Meat thermometer

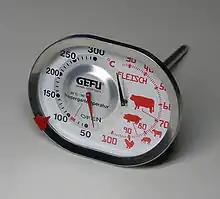
A meat thermometer with various cooking temperatures denoted for various meat types

The probe can be inserted into the meat before starting cooking, and cooking continued until the desired internal temperature is reached. Alternatively the meat can be cooked for a certain time and taken out of the oven, and the temperature checked before serving. The tip of the probe should be in the thickest part of the meat, but not touching bone, which conducts heat and gives an overestimate of the meat temperature.